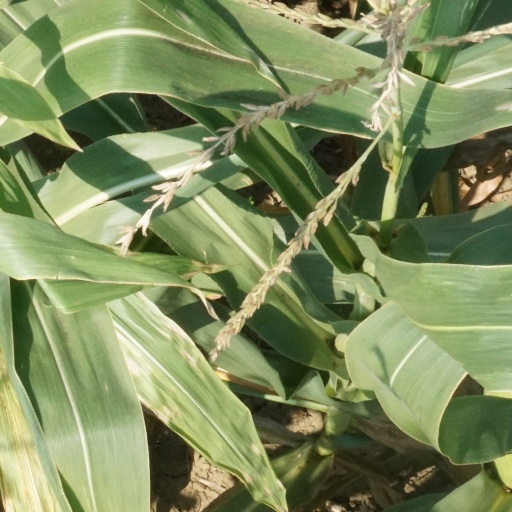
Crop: maize; corn